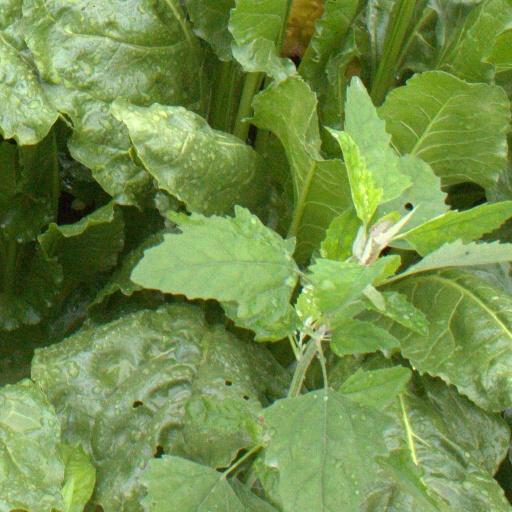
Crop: sugar beet